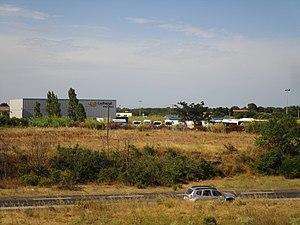
Le dépôt de CarPostal Agde — à Agde, France — le 25 juin 2017.
Cap’Bus est un réseau de transport en commun d’autobus desservant 19 des 20 communes de la communauté d’agglomération Hérault Méditerranée à l’aide d’un réseau de 5 lignes régulières, 4 lignes en TAD et 2 navettes régulières vers les plages en été.